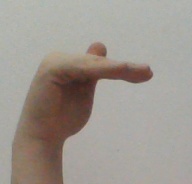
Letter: khaa